Lake Lanao

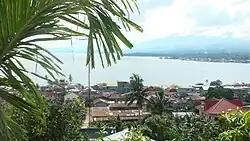
Lake Lanao, as seen from Marawi City.

In 1965, Lake Lanao was renamed to "Lake Sultan Alonto" by Republic Act No. 4260, which was later repealed by Republic Act No. 6434 in 1972.